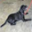
Label: dog